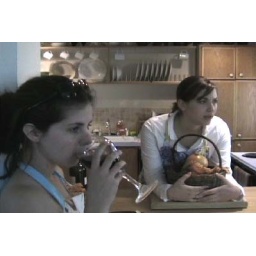
french girls in my kitchen